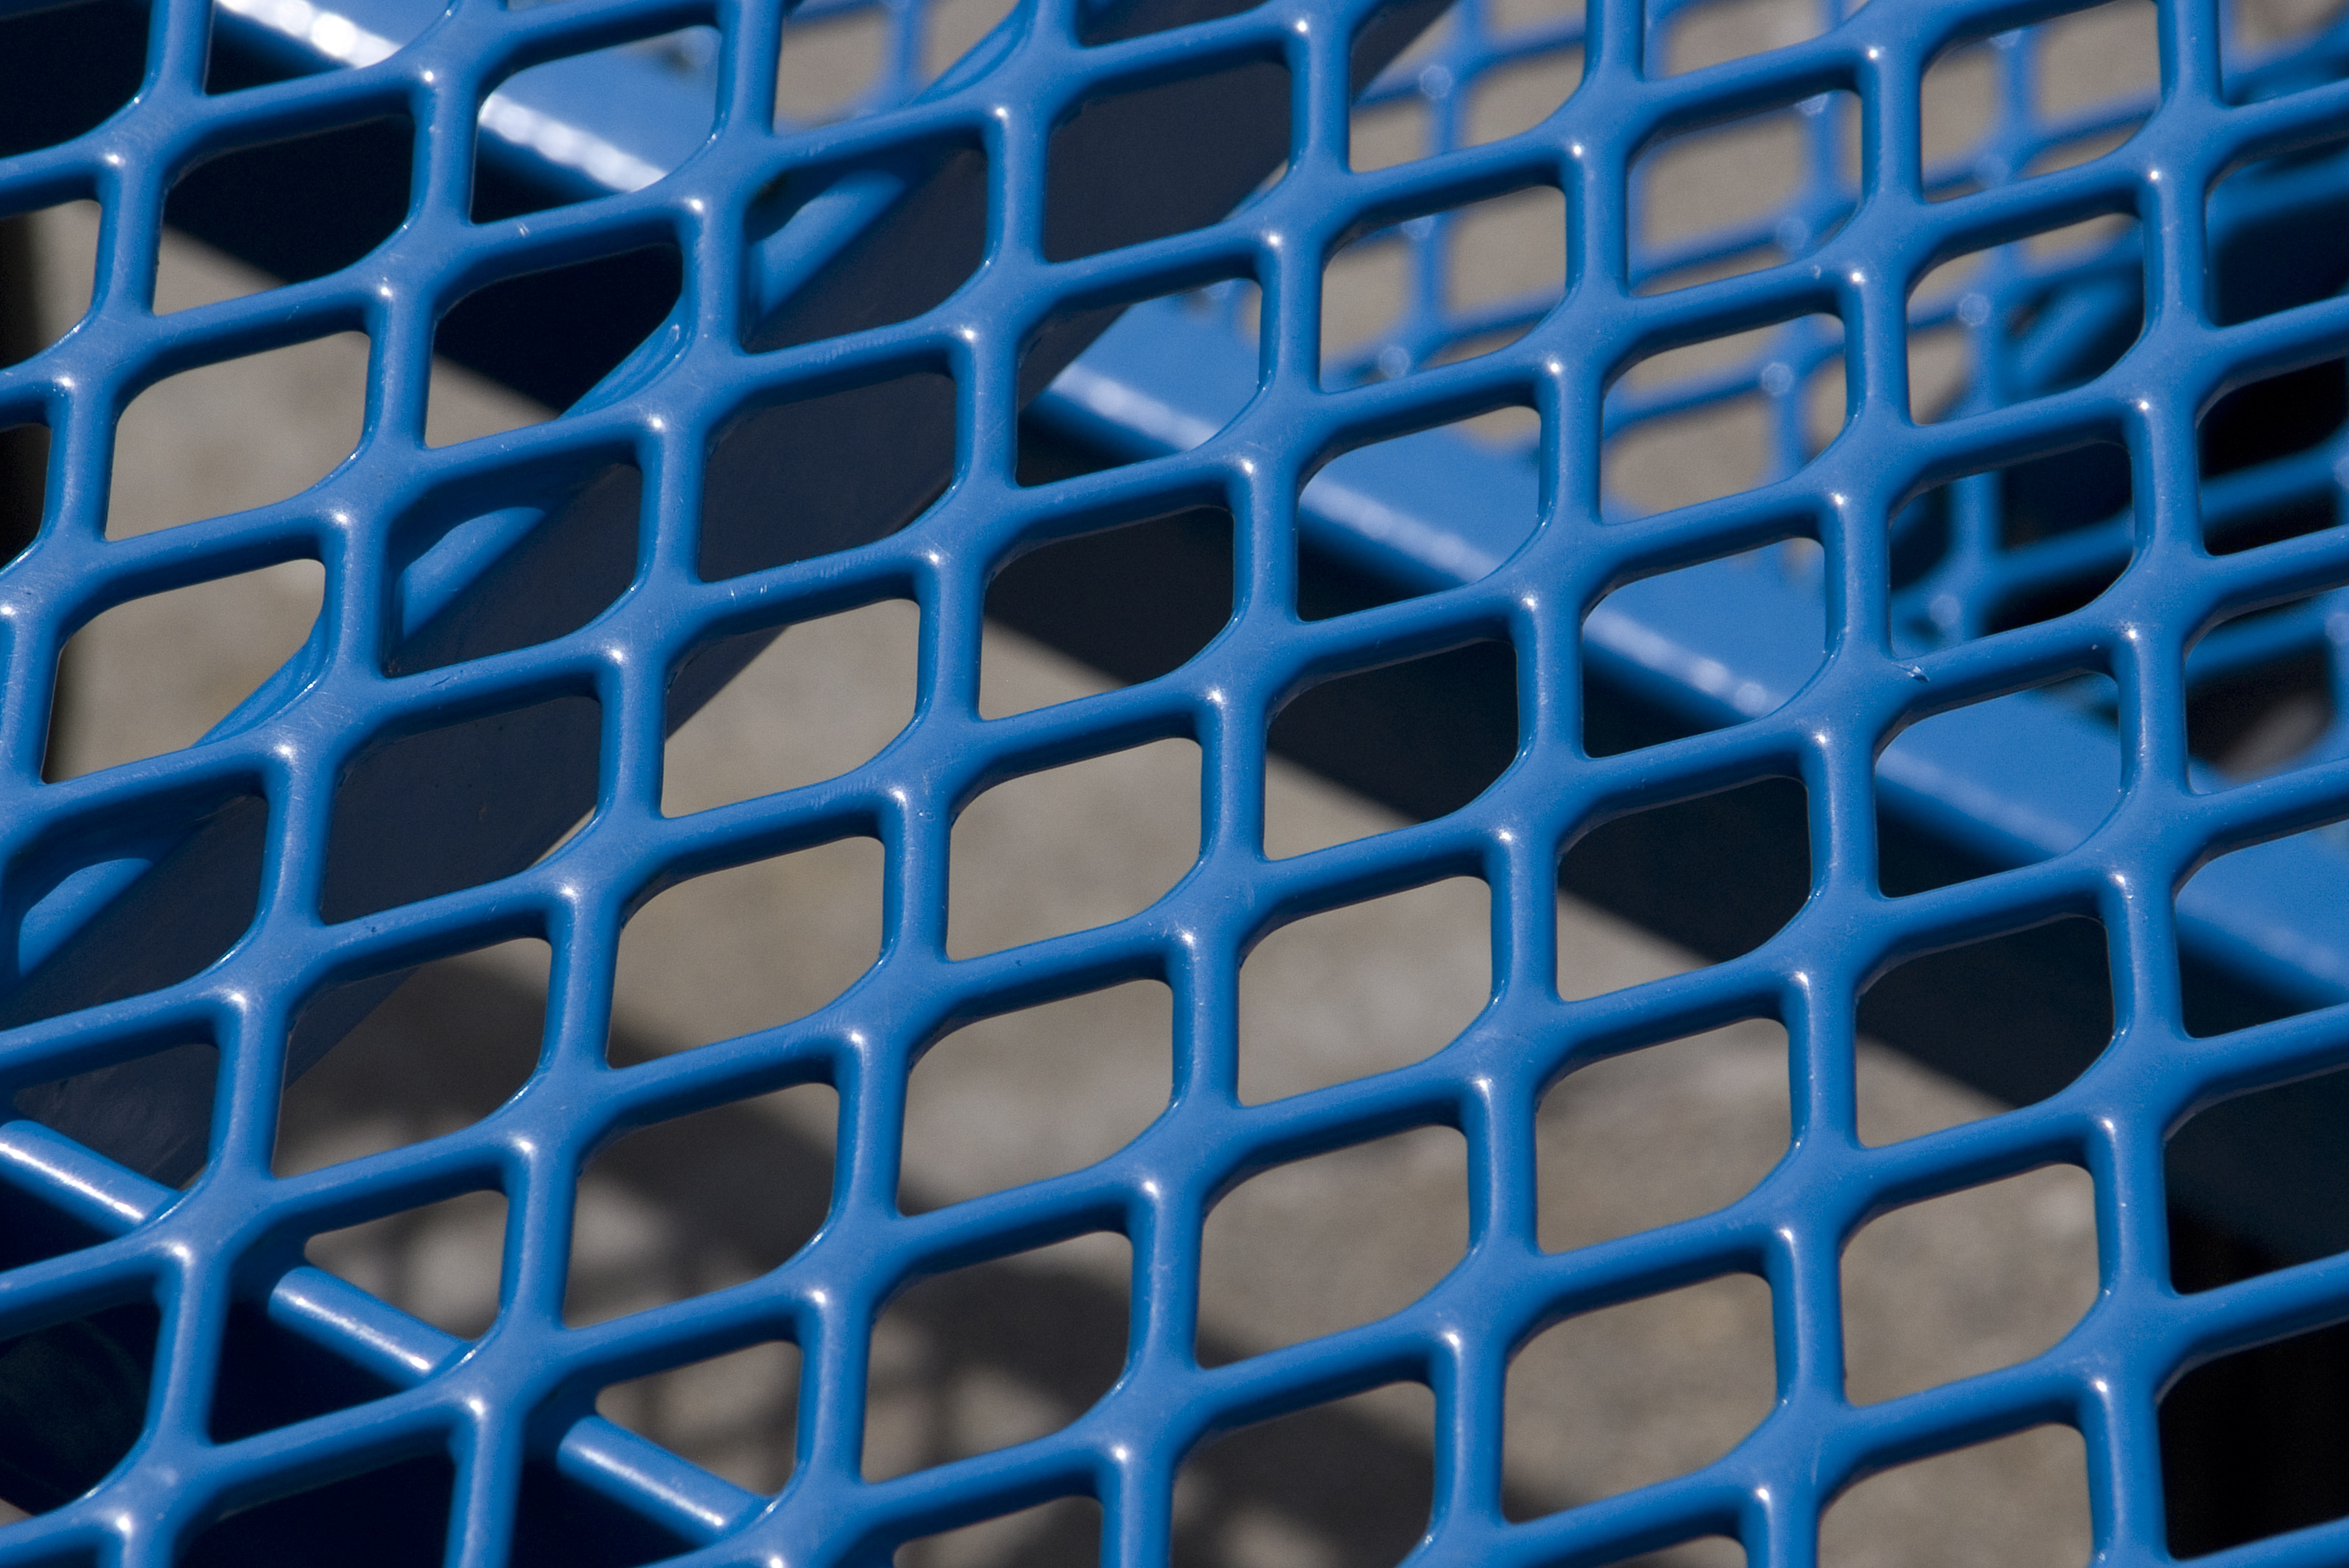
abstract, texture, chair, wall, web, pattern, line, color, blue, material, circle, design, net, symmetry, mesh, shape, flooring